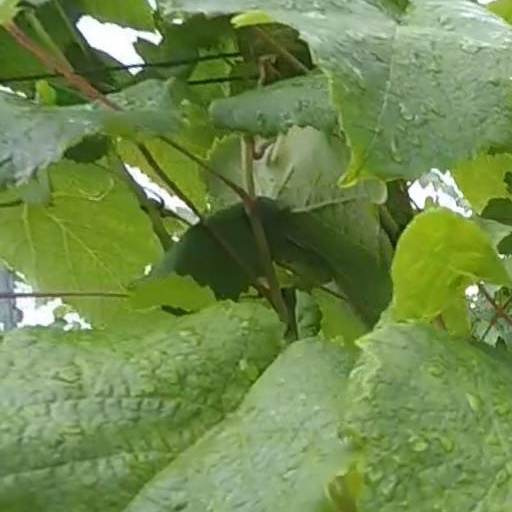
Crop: grape